Early Cuban bands

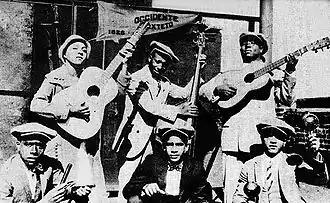
"Sexteto Occidente", New York 1926. Back row: Maria Teresa Vera (guitar), Ignacio Piñeiro (double bass), Julio Torres Biart (tres). Front row: Miguelito Garcia (clavé), Manuel Reinoso (bongó) and Francisco Sánchez (maracas).

One of the early "son" "sexteto"s, formed in 1925 by María Teresa Vera and Miguel García, it went to New York and recorded numbers, but lasted only about 18 months. Its set-up was typical of the early son groups.